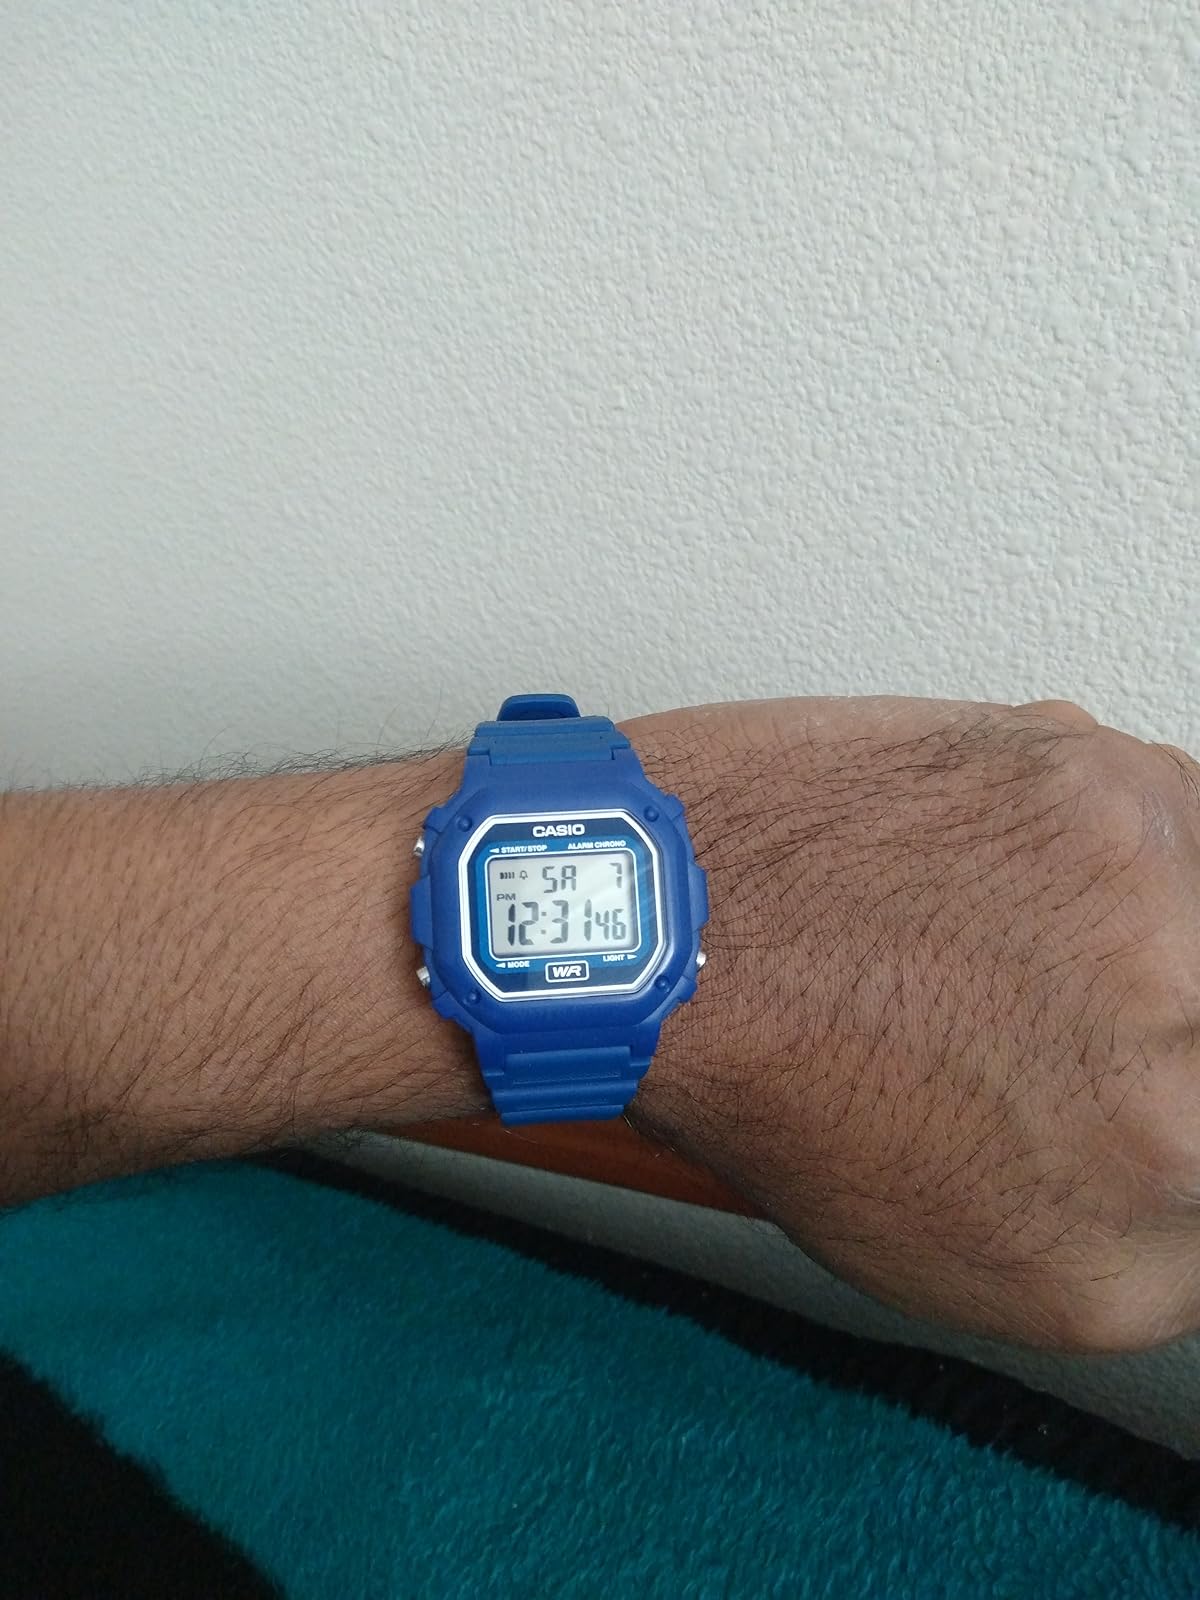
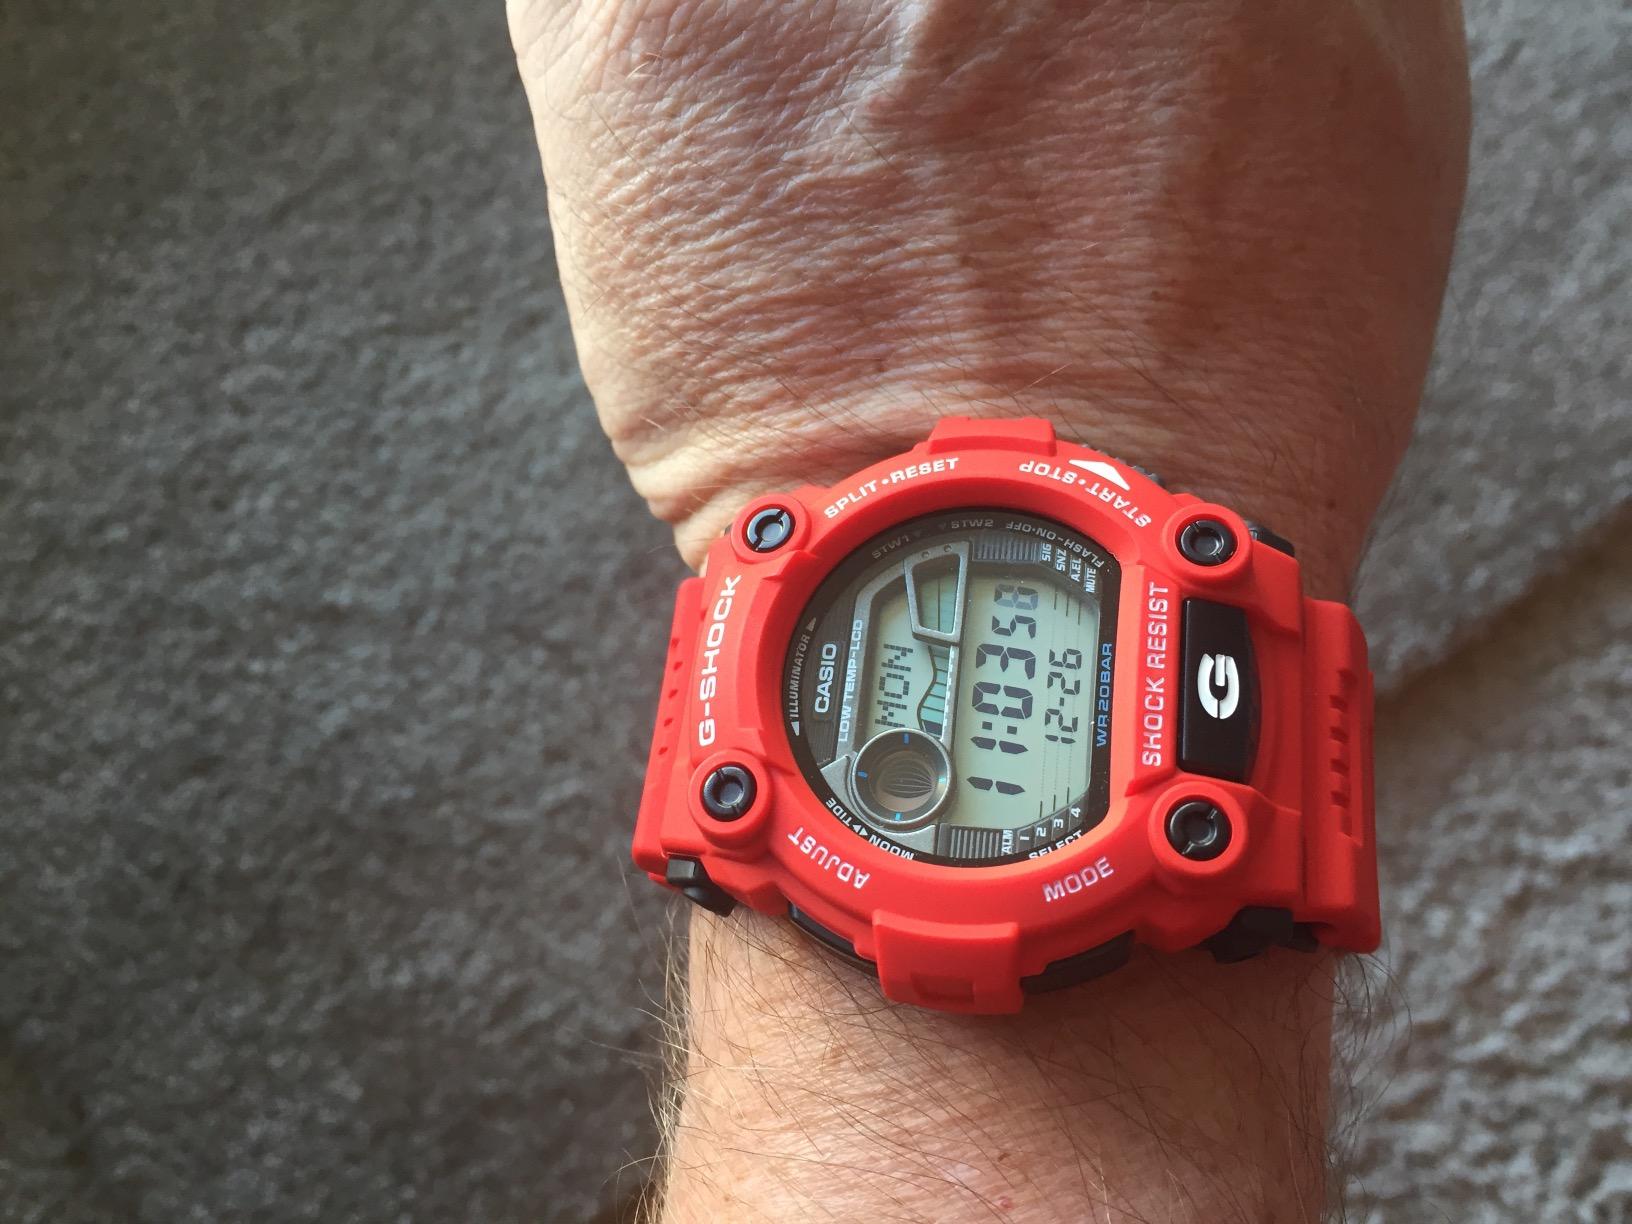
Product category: accessories_watch
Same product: no